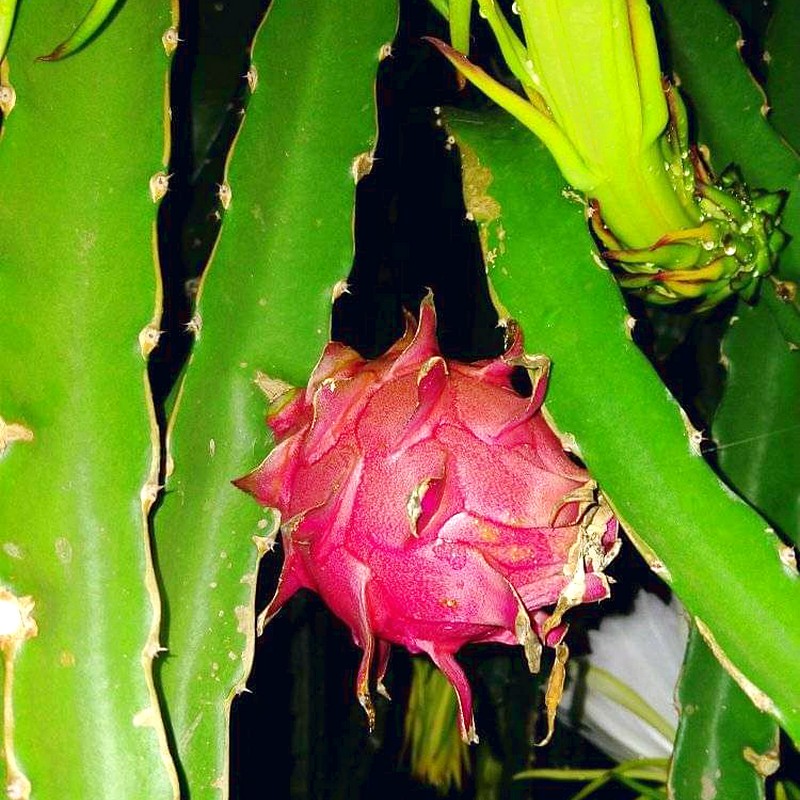
Label: Fresh Dragon Fruit